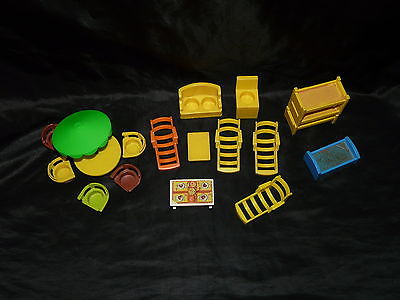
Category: table